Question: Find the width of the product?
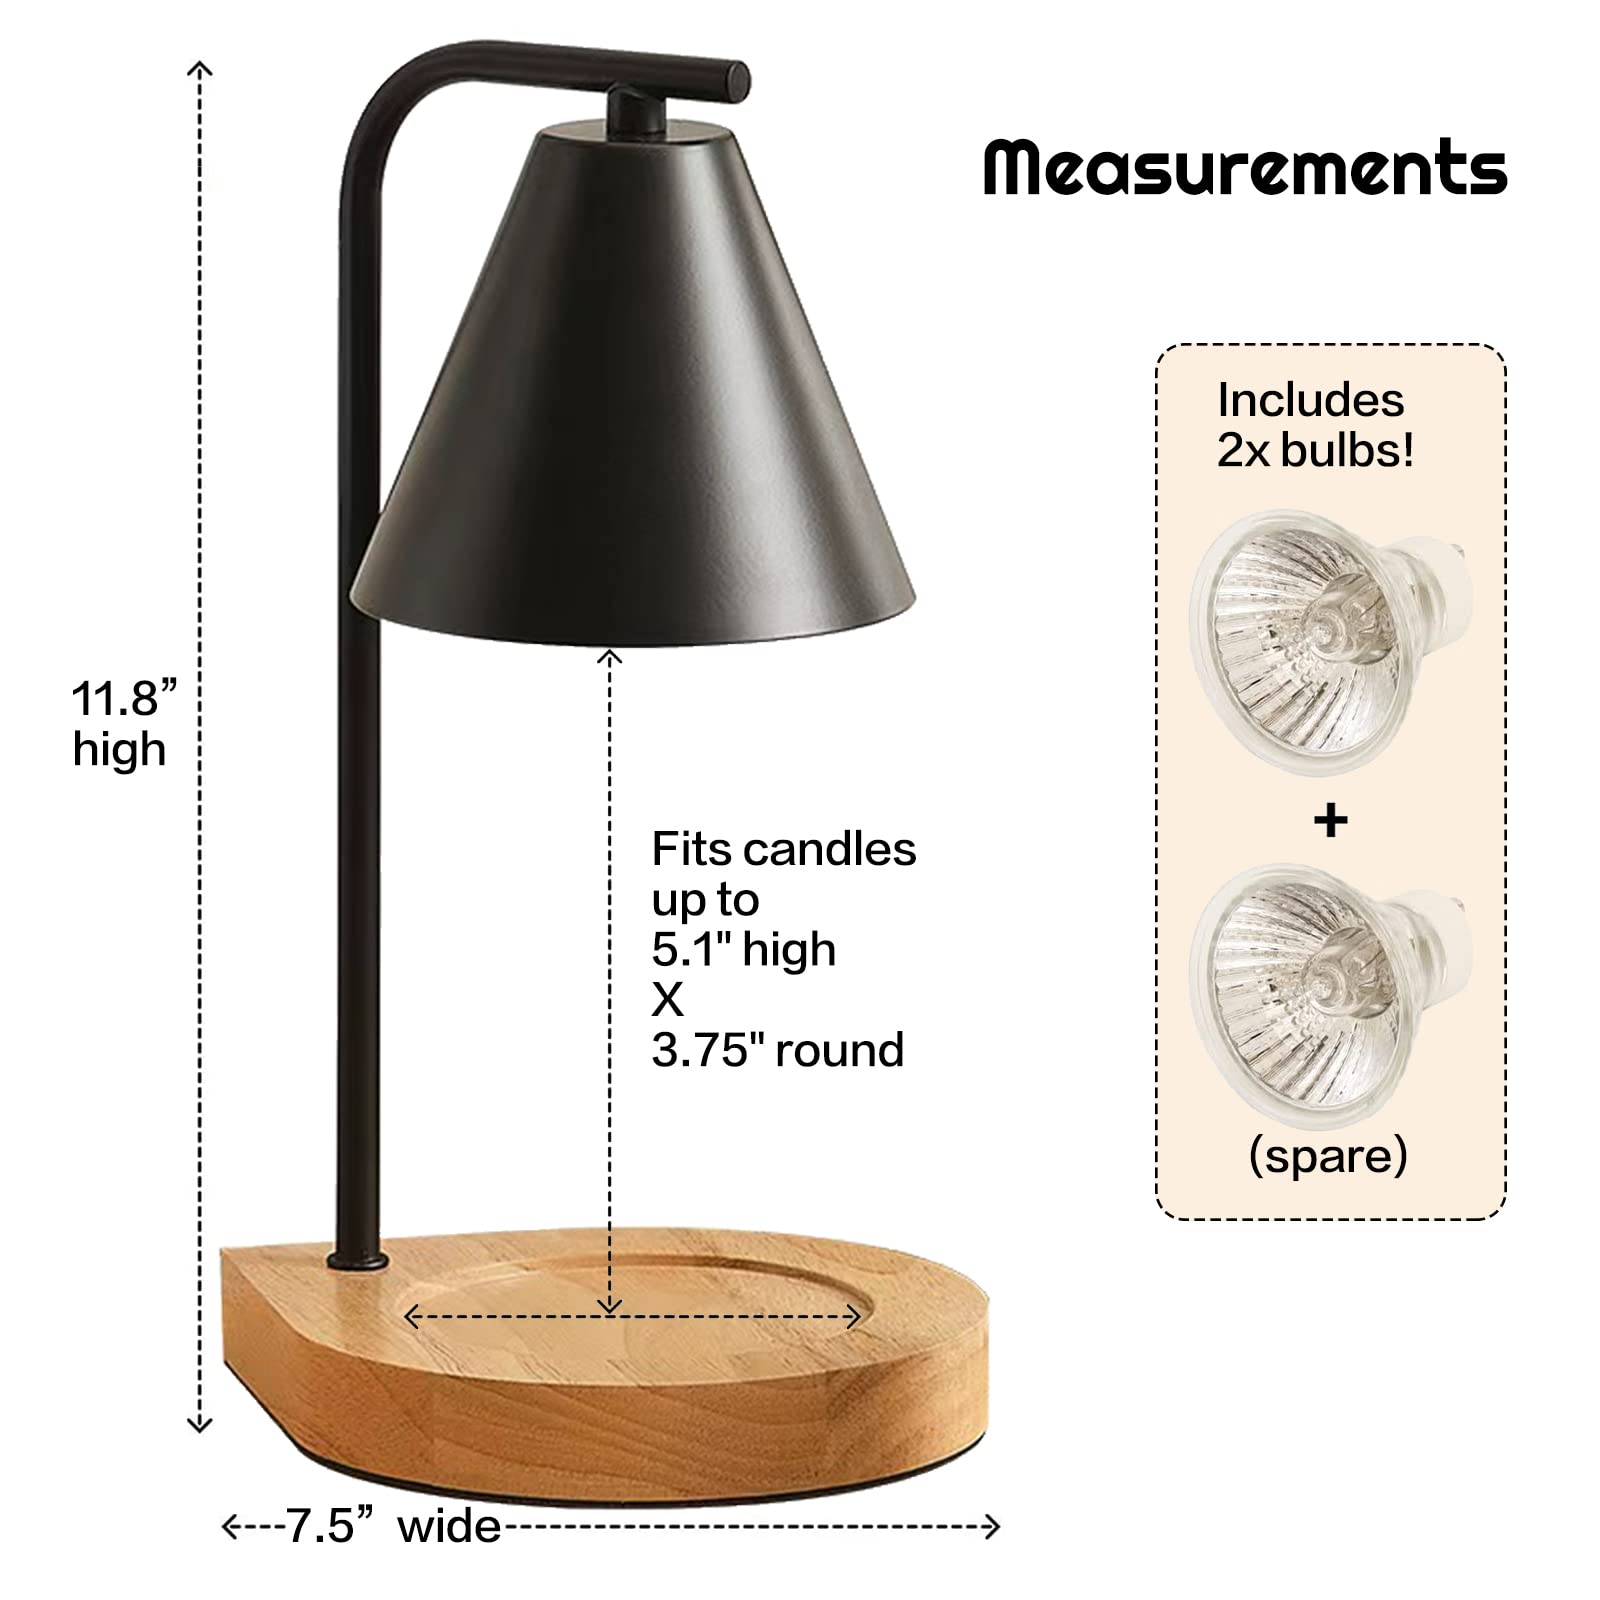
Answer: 7.5 inch